Rochester Women's Rights Convention of 1848

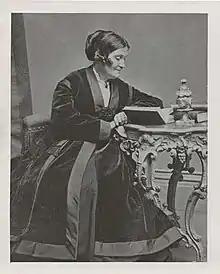
Abigail Bush

The Rochester Convention met on August 2, 1848 in First Unitarian Church of Rochester, which "was filled to overflowing." Amy Post called the convention to order and read the proposed slate of officers. Elizabeth McClintock, who was proposed as one of the convention's three secretaries, declined that position because she disagreed with the nomination of a woman as president. Bush's nomination as presiding officer was also opposed by Lucretia Mott and Elizabeth Cady Stanton, who "thought it a most hazardous experiment to have a woman President". (Mott and Stanton were key organizers of the Seneca Falls Convention, which had conceded to tradition by electing a man as its presiding officer.) Despite the misgivings of some of its most prominent members, the Rochester Convention elected Abigail Bush as its president, making it the first public meeting composed of both men and women in the U.S. to have a woman as its presiding officer. She conducted the meeting in a competent manner, quickly dispelling doubts about the wisdom of the convention's action.